An Accidental Man

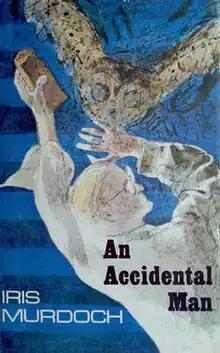
First English edition cover

An Accidental Man is a novel by Iris Murdoch, which was published in 1971. It was her fourteenth novel.